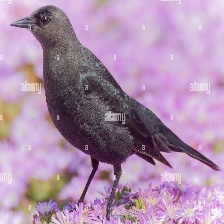
Species: BREWERS BLACKBIRD
Scientific name: EUPHAGUS CYANOCEPHALUS